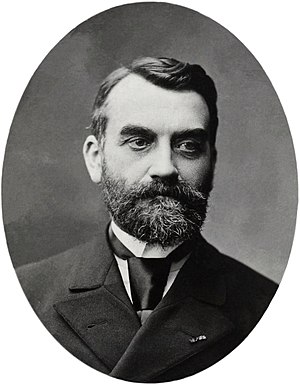
Paul Vidal de la Blache
Paul Vidal de la Blache var en fransk geograf.